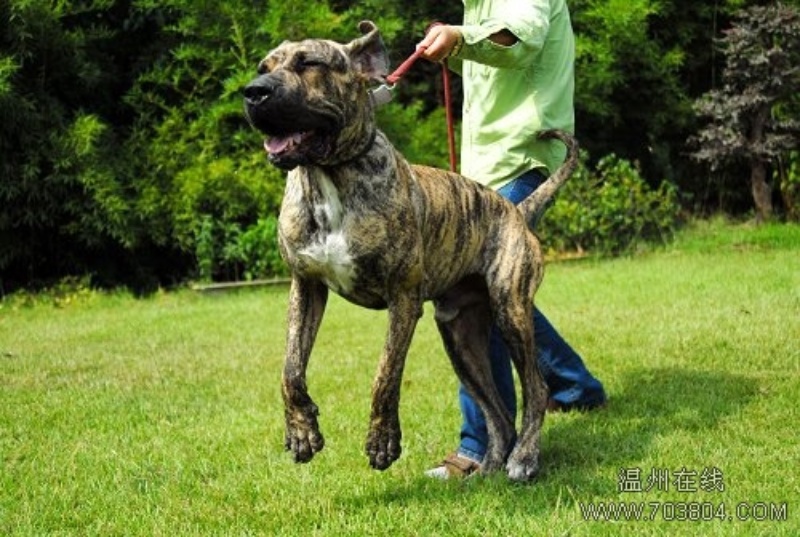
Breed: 220-n000032-Fila_Braziliero